RMS Windsor Castle (1959)

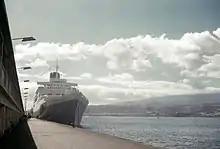
The "Windsor Castle" in Las Palmas

After sea-trials and a brief delivery sailing with Union-Castle office staff acting as passengers, "Windsor Castle"'s commercial maiden voyage was from Southampton to Durban on 18 August 1960. Joining a long established pattern followed by the company's ships engaged in the Cape mail service, the vessel sailed regularly to South Africa, via Madeira (occasionally), to Las Palmas, then Cape Town, Port Elizabeth, East London and finally Durban, returning to Southampton by the same route. In 1965 the long planned acceleration of the mail service took place, with the Southampton-Cape Town voyage being reduced from 13 days to 11 days. The three remaining pre-war motor ships were unable to maintain the new schedule and were replaced by two fast cargo ships. "Windsor Castle" was now required (like her fleetmates) to sail at her designed 22 knots and the time honoured Thursday at 4 o'clock departure became Friday at 1 o'clock